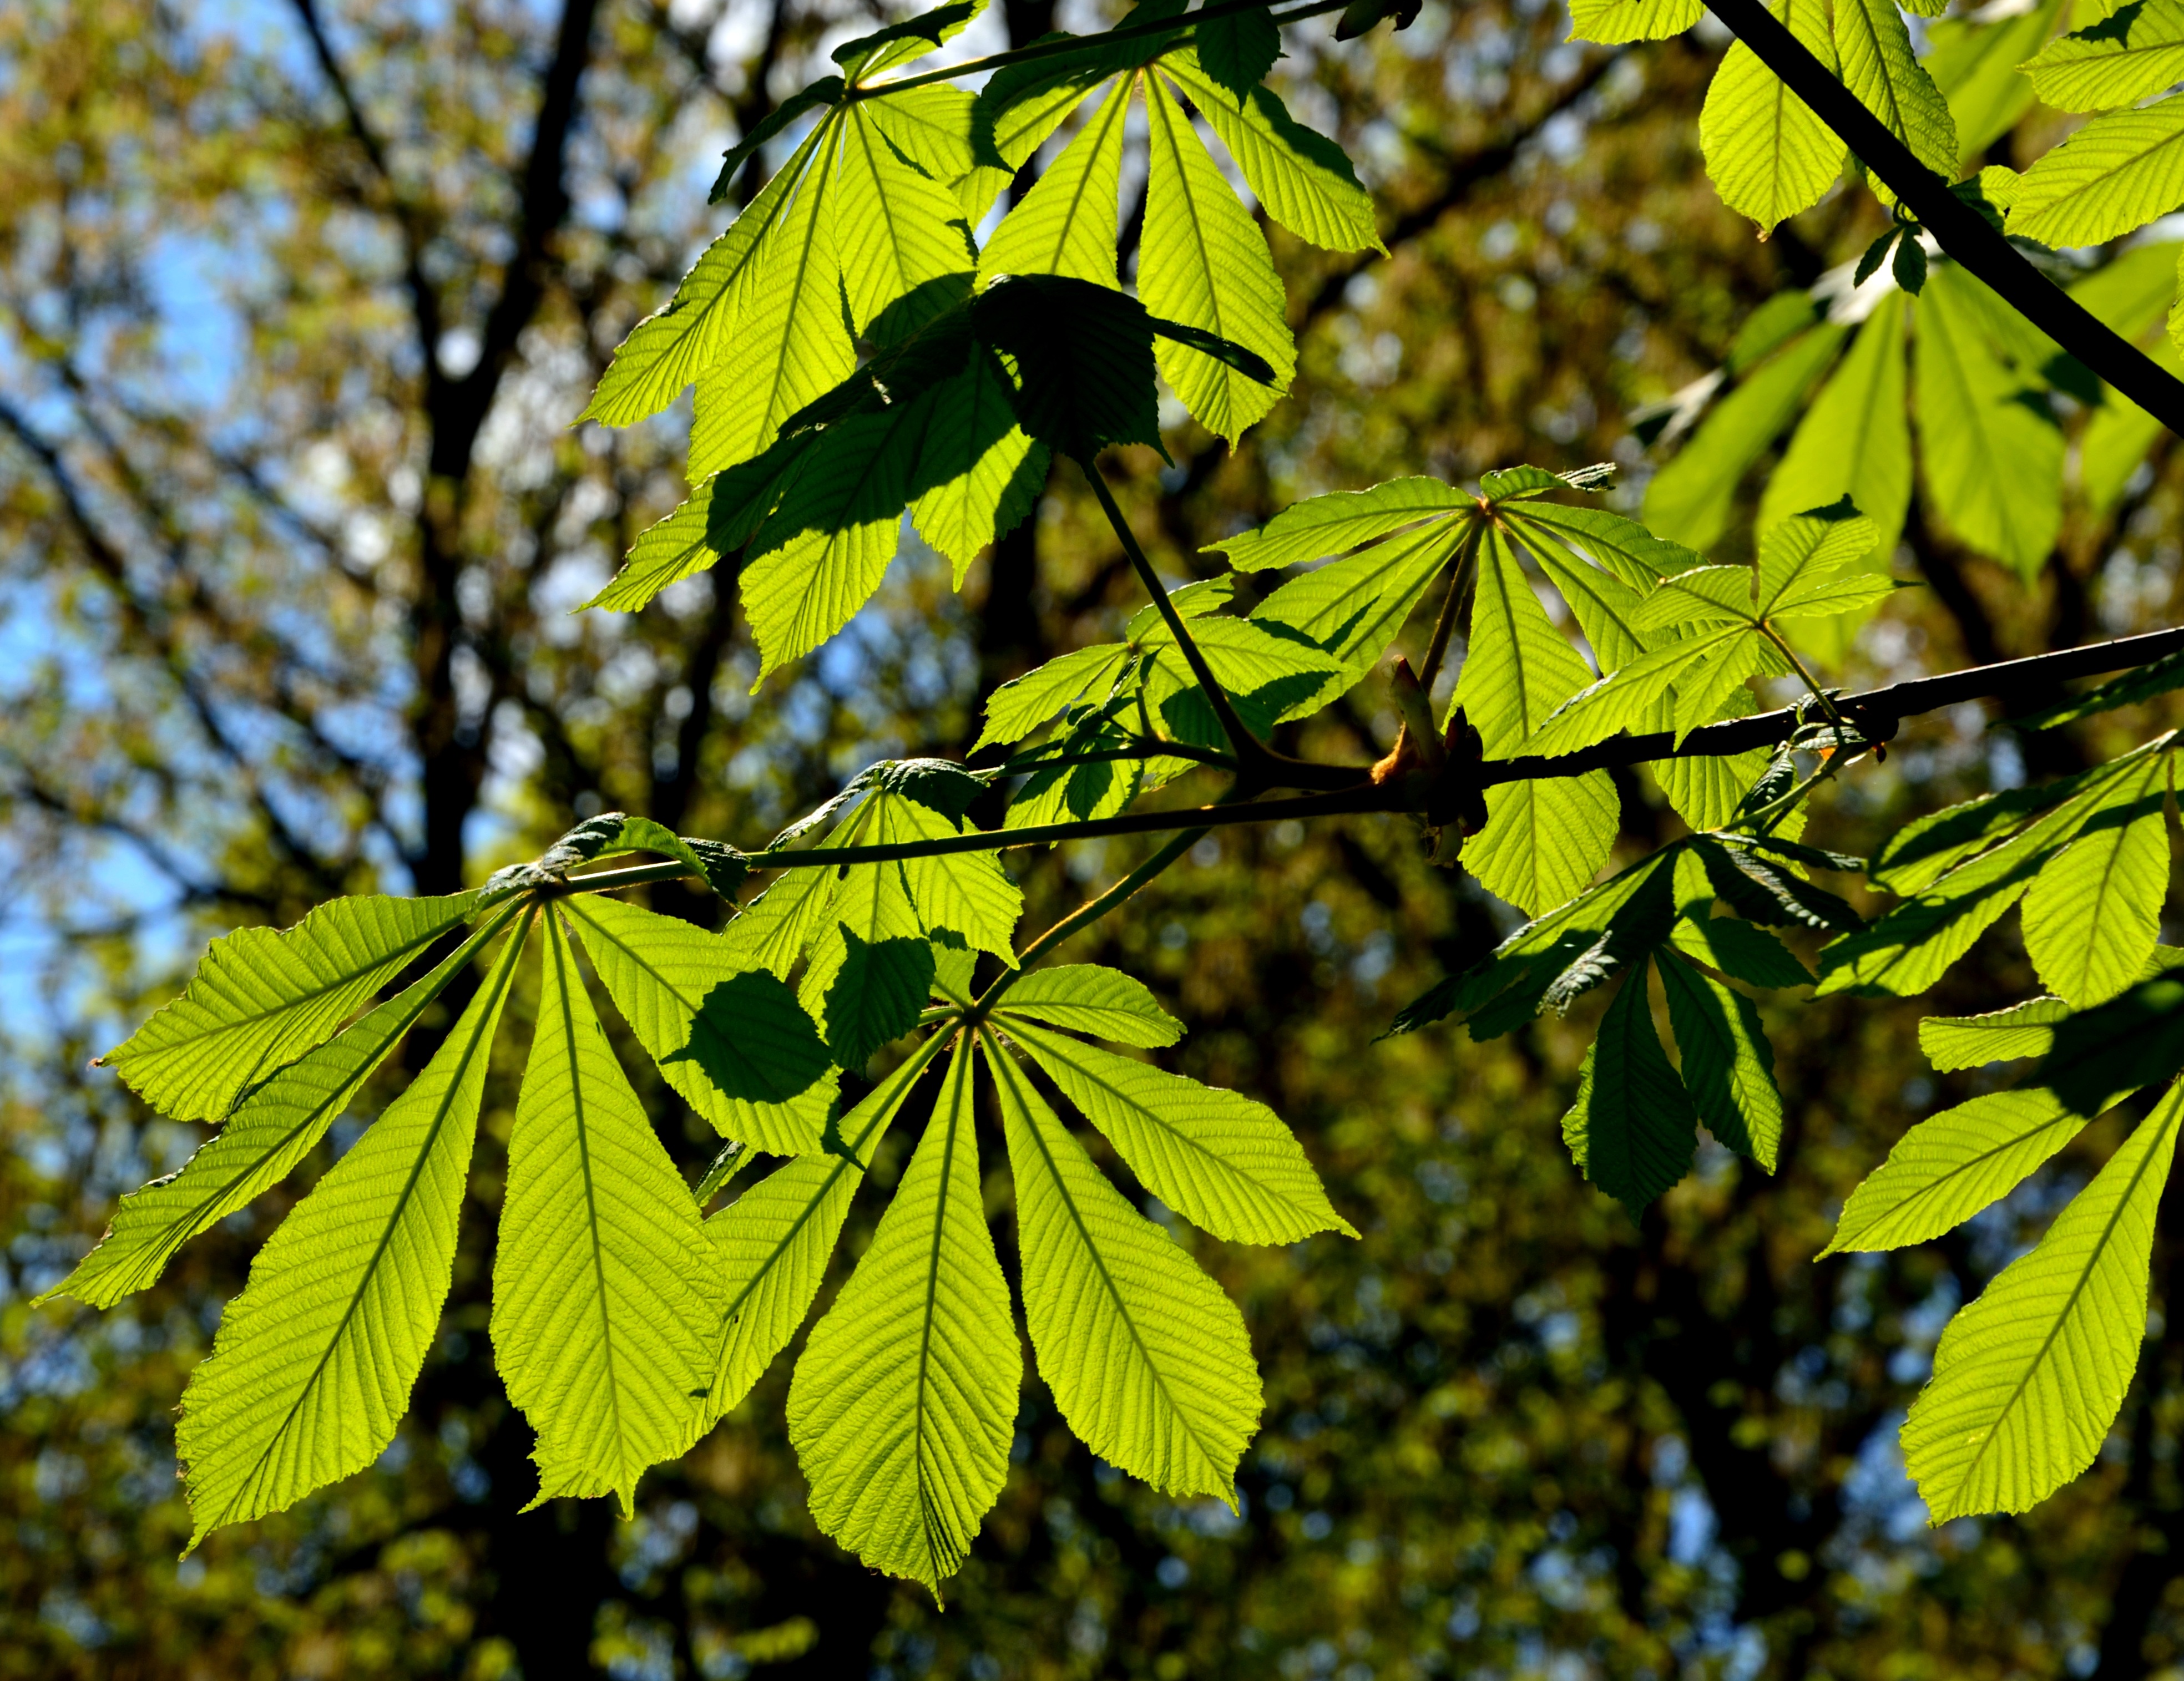
tree, nature, forest, branch, plant, sunlight, leaf, flower, foliage, spring, green, autumn, park, botany, yellow, flora, season, maple tree, shrub, deciduous, woodland, the sun, flowering plant, maidenhair tree, woody plant, land plant